Duncan Hamilton (racing driver)

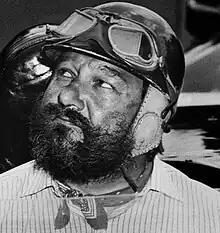

James Duncan Hamilton (30 April 1920 – 13 May 1994) was a British racing driver. He was known for his colourful and extroverted personality. After fighting in the Second World War, he took up motorsport. Although adept in single-seaters, he was more successful in sportscars, winning the 1953 24 Hours of Le Mans, two Coupe de Paris events, and the 12 heures internationals Reims race in 1956. He retired in 1958 and ran a garage in Byfleet, Surrey for many years. He died of lung cancer in 1994.